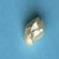
Maize quality: Bad